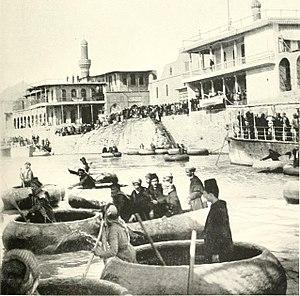
Le Kuffa est un type de coracle ou embarcation de forme ronde traditionnellement utilisé sur les fleuves Euphrate et Tigre.